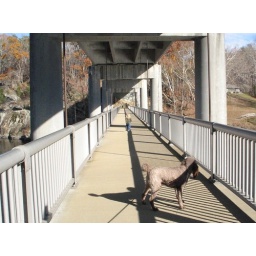
The pedestrian bridge over the James River is suspended beneath the road bridge.